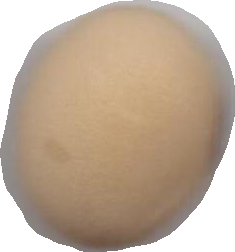
Variety: Anjasmoro